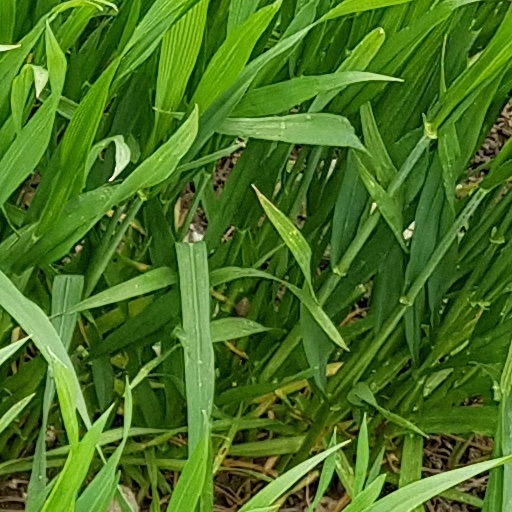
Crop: wheat